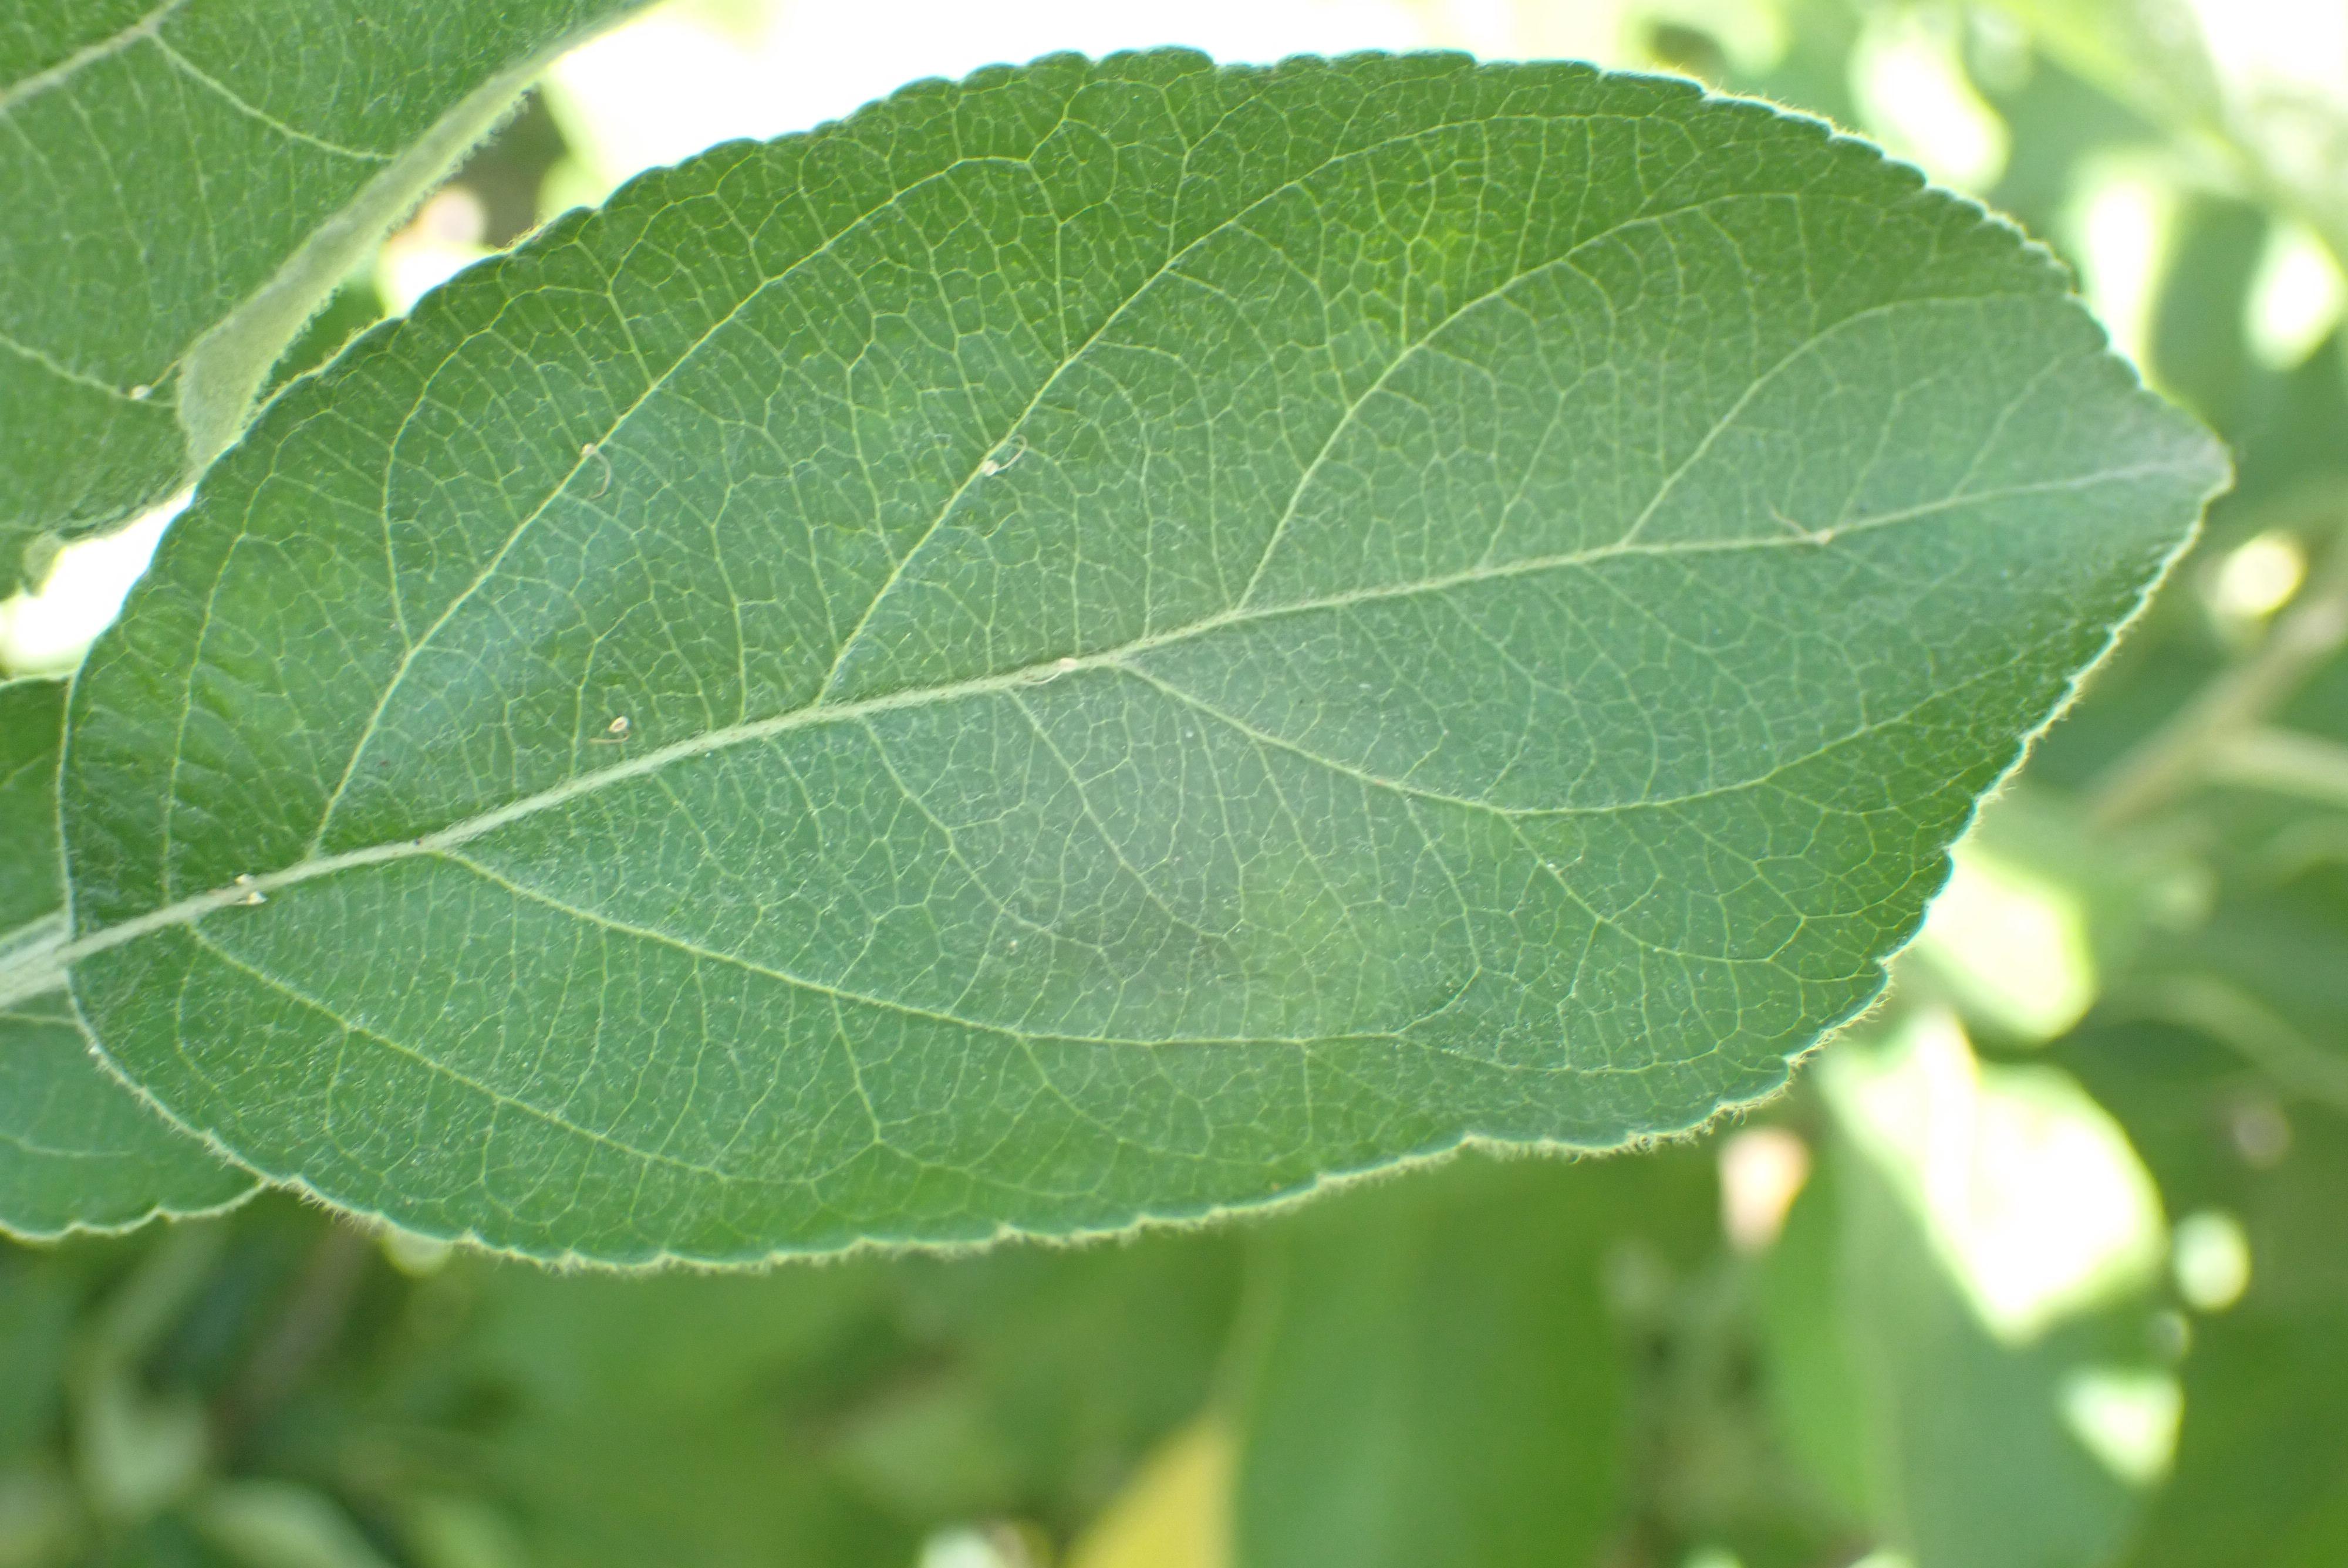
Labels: healthy